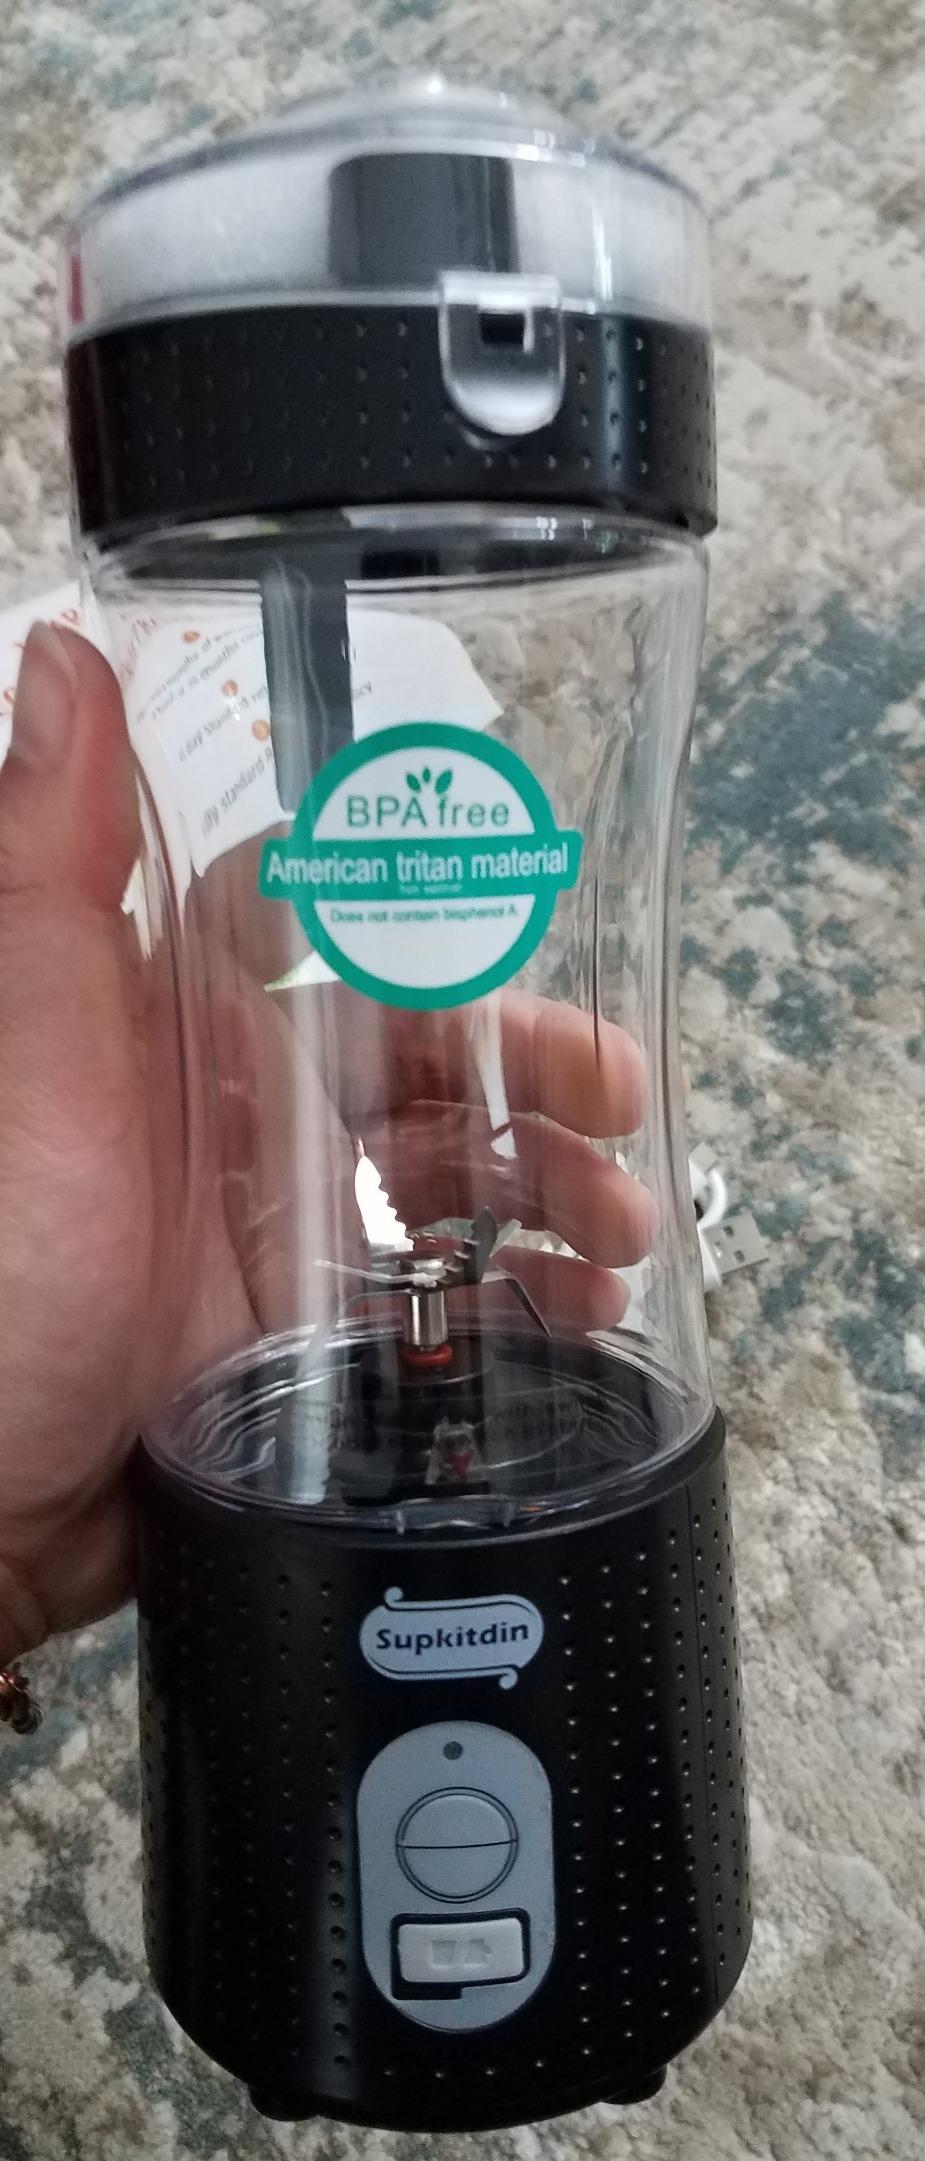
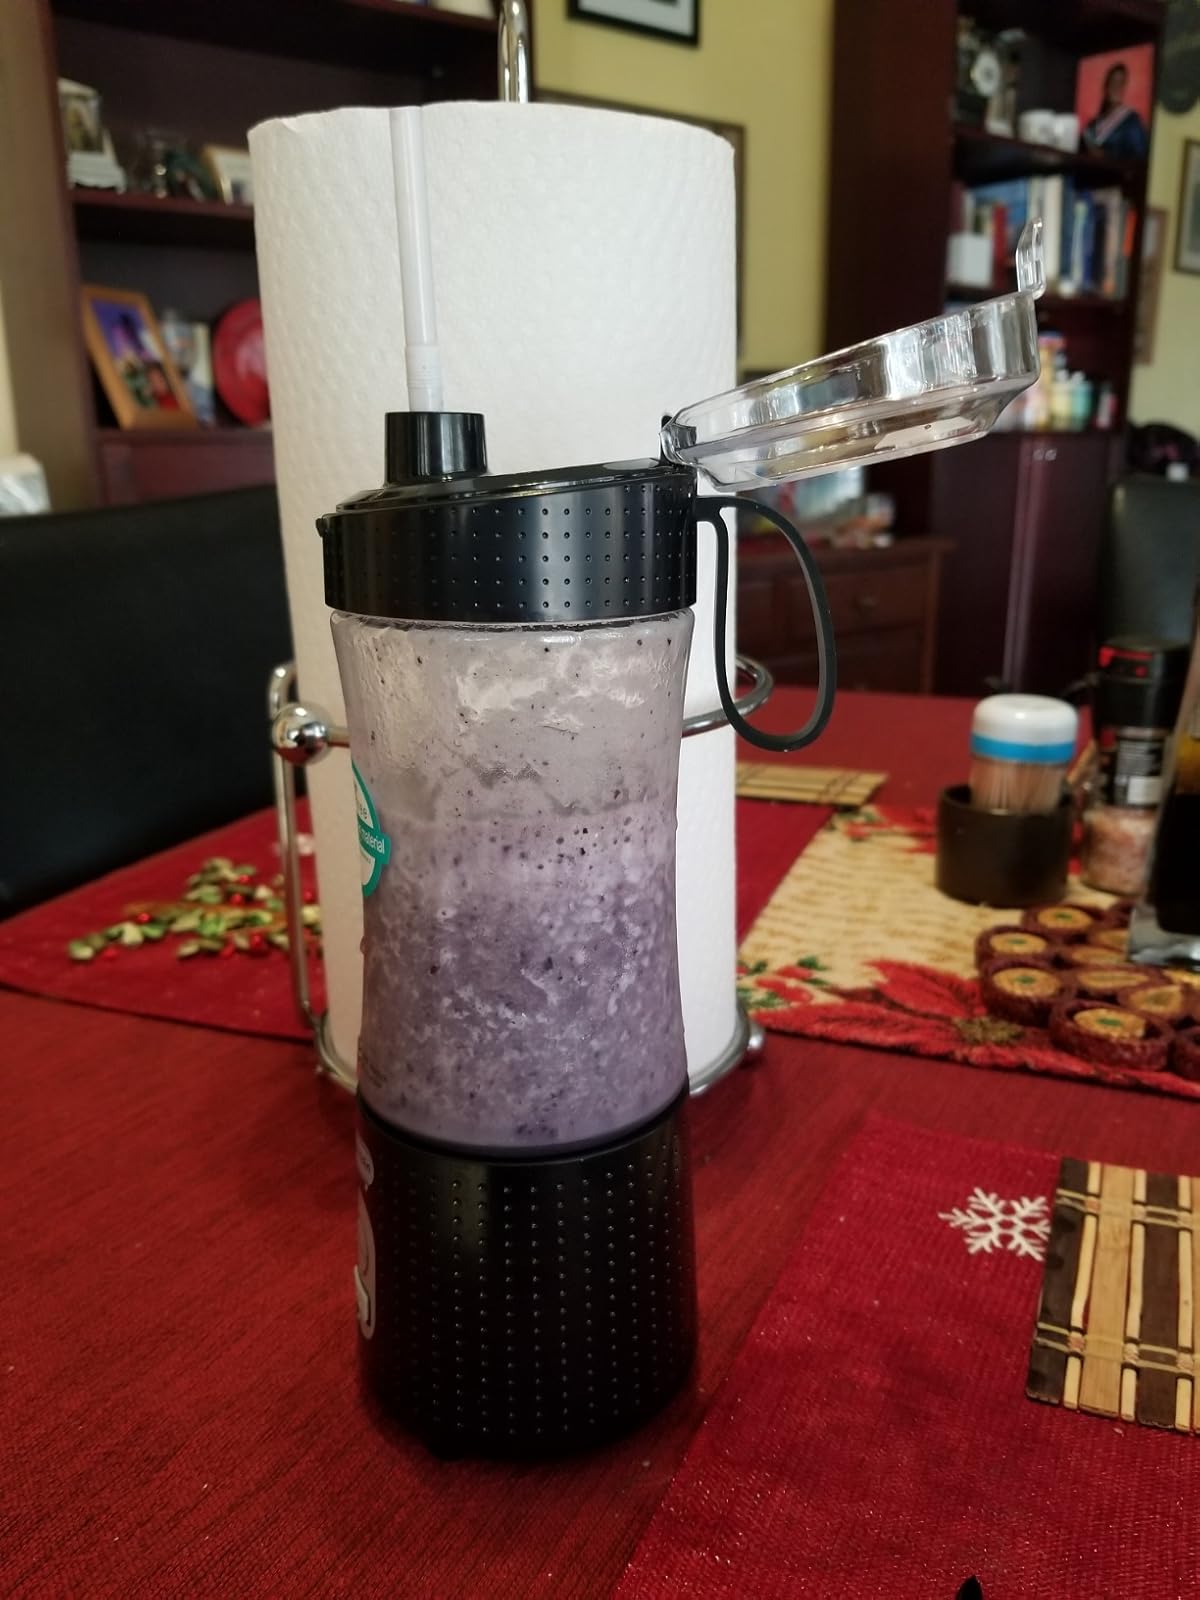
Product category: items_blender
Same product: yes